Channel Islands (California)

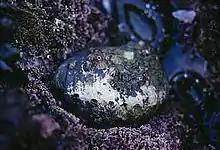

Flora on the Channel Islands include a unique subspecies of pine, oak, and the island tree mallow. Santa Rosa Island holds two groves of the Torrey pine subspecies "Pinus torreyana" var. "insularis", which is endemic to the island. Torrey pines are the United States' rarest pine species. The islands also house many rare and endangered species of plants, including the island barberry, the island rushrose, and the Santa Cruz Island lace pod. Giant kelp forests surround the islands and act as a source of nutrition and protection for other animals.